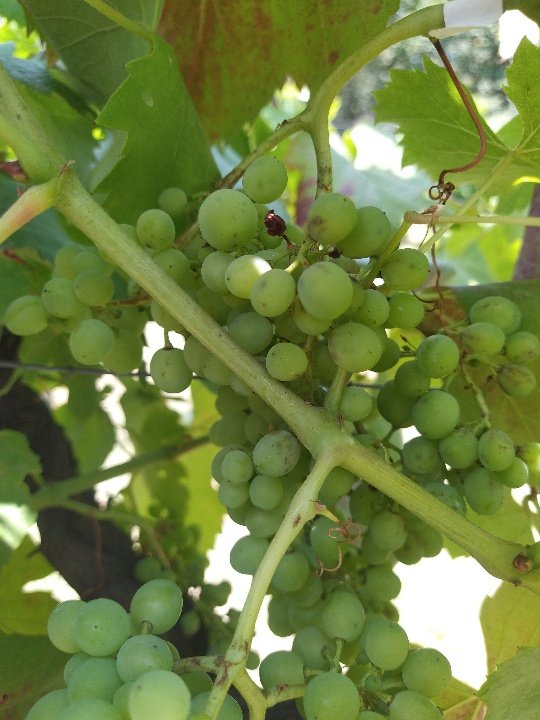
Berries visible: 120
Grape clusters: 2